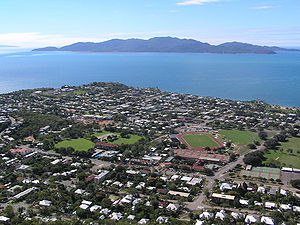
Magnetic Island
Byen Townsville på Magnetic Island
Magnetic Island er en 52 km² stor ø ud for Townsville, der har cirka 200.000 indbyggere, i Queensland, Australien. Øen har ca. 2100 indbryggere. Øen, der er en feriedestination, fungerer som et forstadsområde til Townsville.